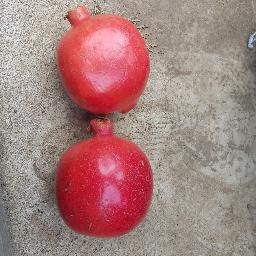
Fruit: Pomegranate
Quality: Good